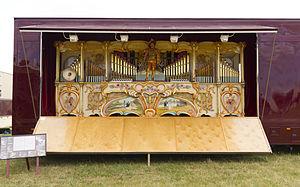
Charles Marenghi & Cie était un constructeur français d'orgues de foire.